Marcellus Luther and Julia Protzman Temple House

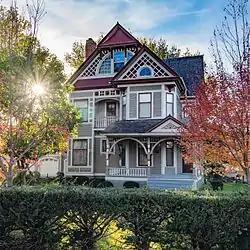

The Marcellus Luther and Julia Protzman Temple House is a historic residence located in Osceola, Iowa, United States. M.L. Temple was a local attorney and a member of the Iowa House of Representatives for seven terms. When he was in the state house he authored the Temple Amendment to the Iowa Constitution. It guaranteed that all of the state's counties would have at least one representative regardless of population. It was ratified by a narrow majority of voters in 1904, and it ensured that the state's rural areas would be over-represented in the state legislature for the next sixty years. It was declared unconstitutional by the Supreme Court of the United States in 1964. Temple went on to become U.S. Attorney for the Southern District of Iowa. He had this Queen Anne style house built in 1892, and sold it to a family member in 1915. The two-story frame structure follows an irregular plan, and is capped with a multi-gabled roof. It features fish-scale shingles on the gables, a tall chimney with decorative inset panels, and porches with grill work and curvilinear trim. The house was listed on the National Register of Historic Places in 1996.